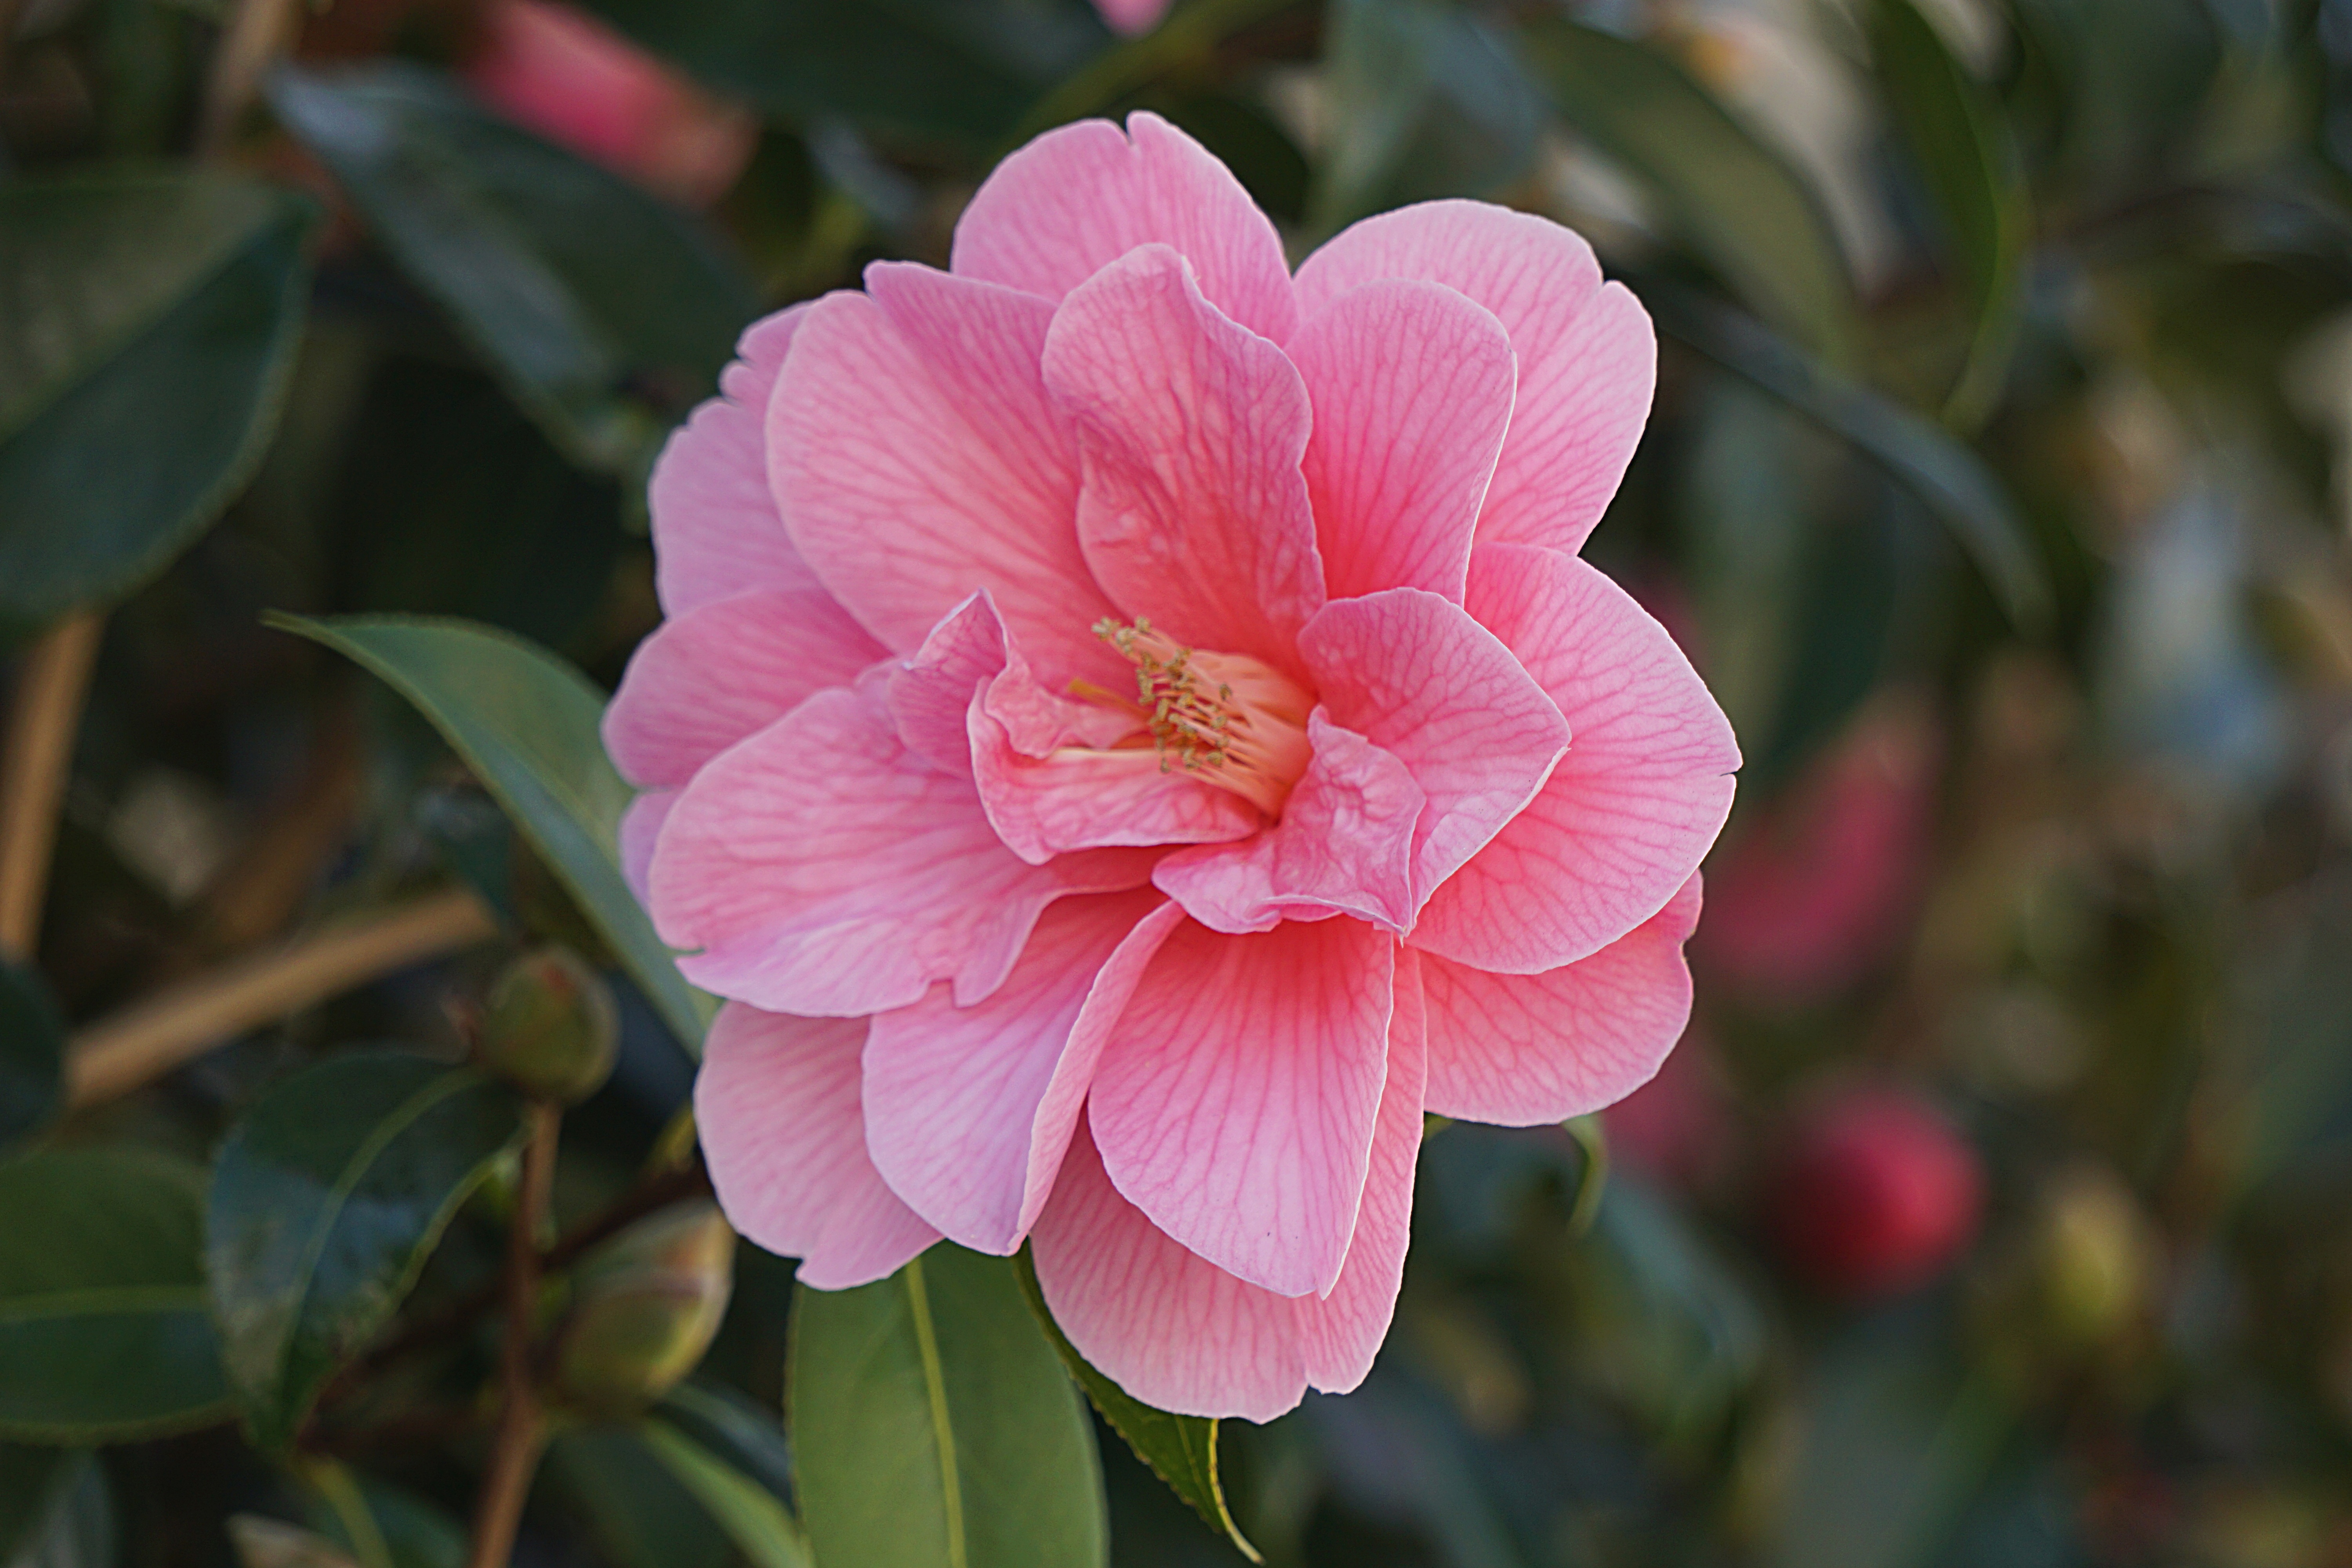
nature, blossom, plant, flower, petal, botany, pink, flora, shrub, flowering, color pink, theaceae, flowering plant, japan quince, land plant, japanese camellia